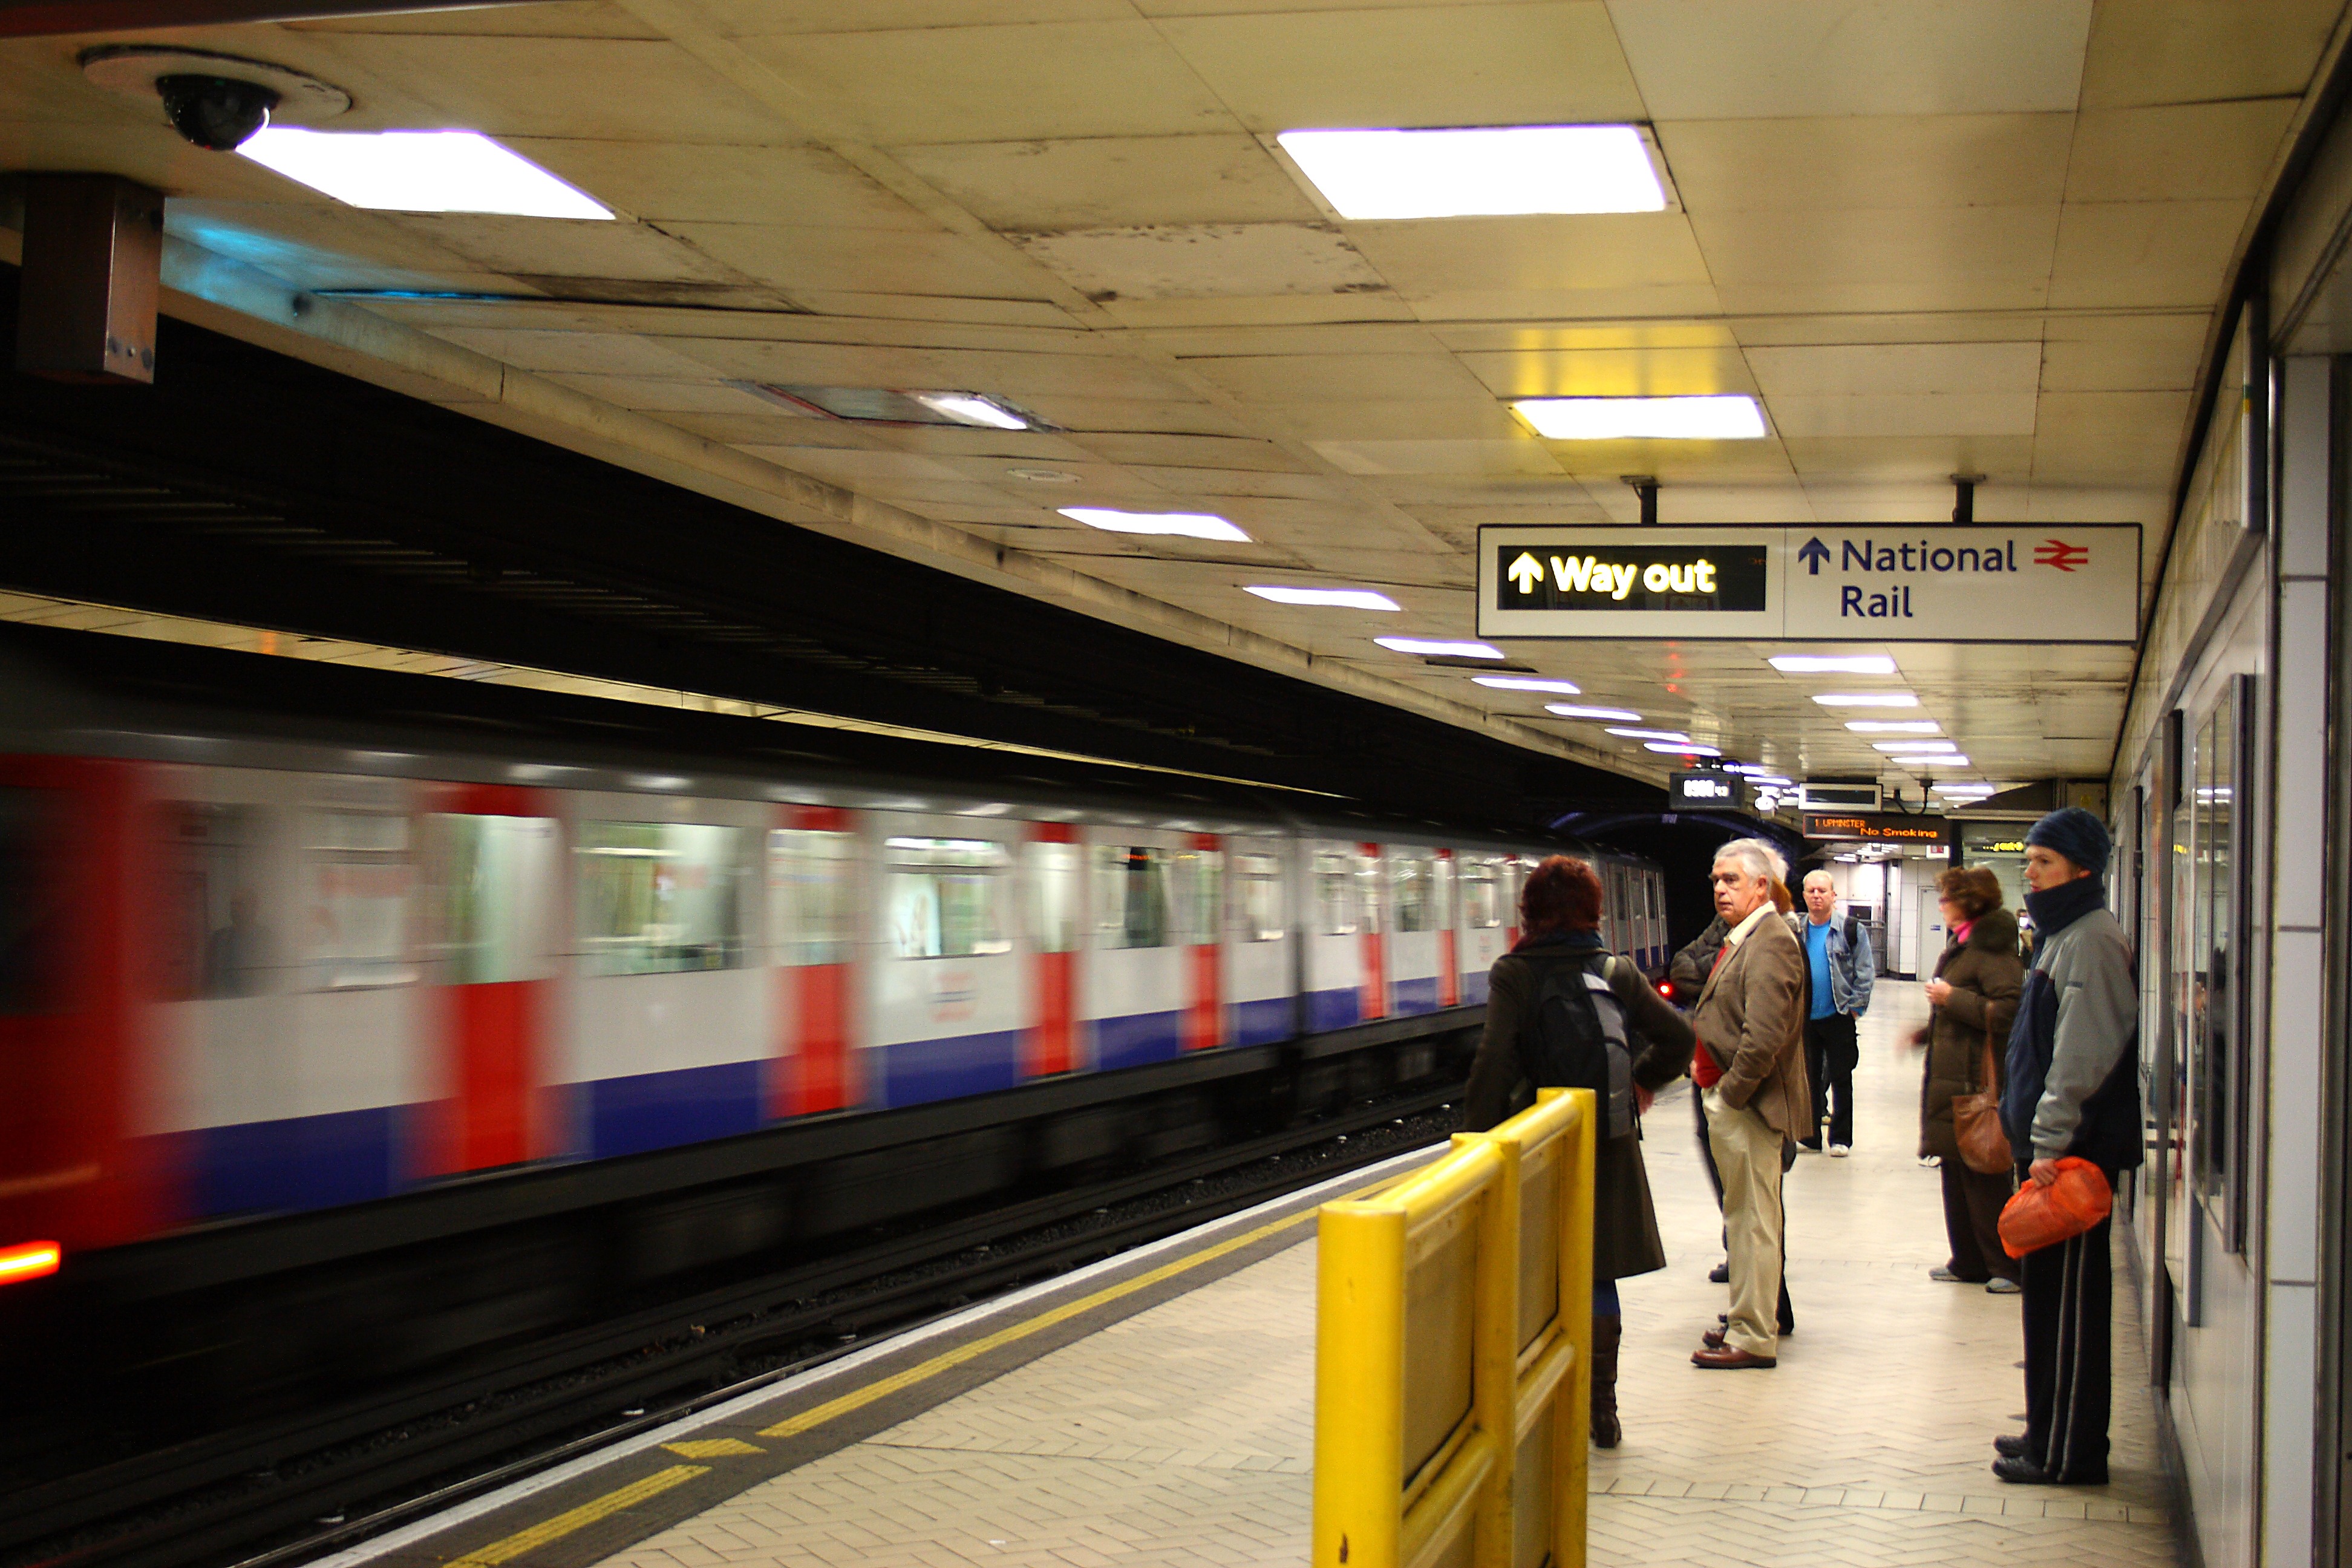
architecture, building, train, metro, transport, train station, public transport, metro station, london, london underground, british, passenger, metropolitan area, rapid transit